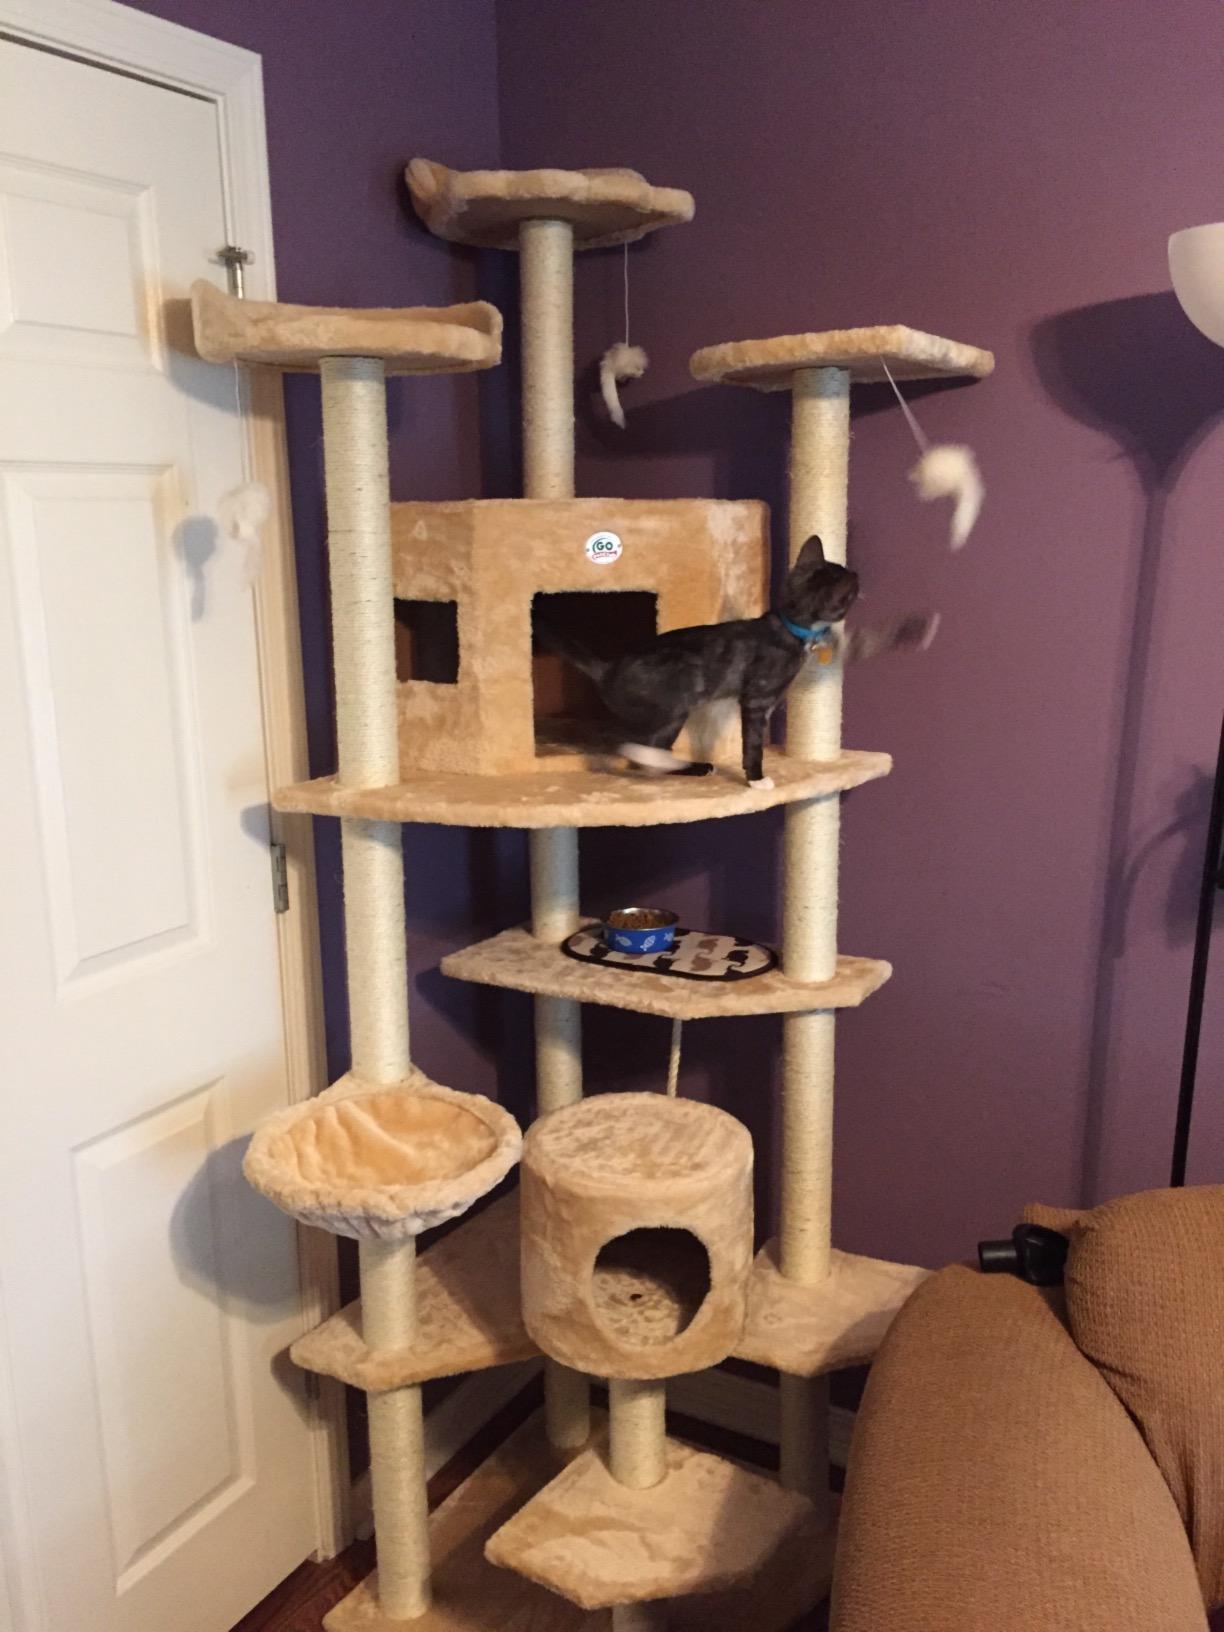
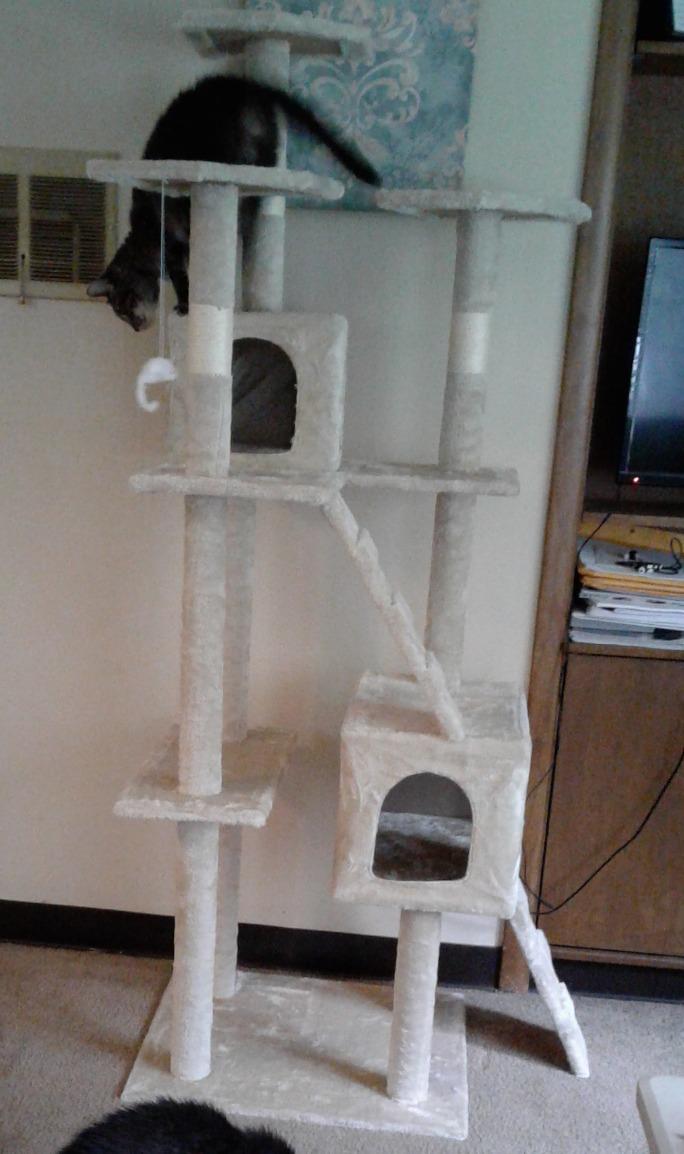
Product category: items_cat tree
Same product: no